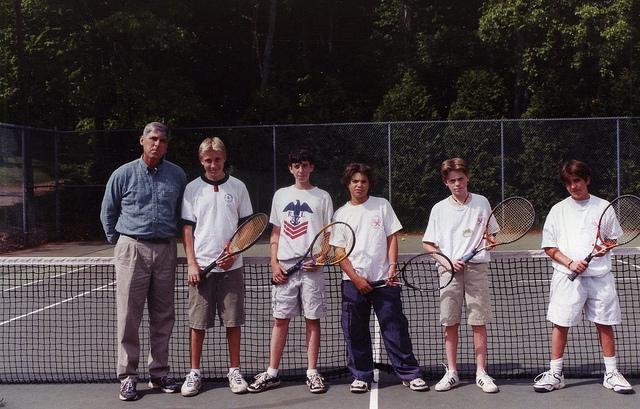
người đàn ông đang chụp ảnh cùng những vận động viên tennis ở trên sân